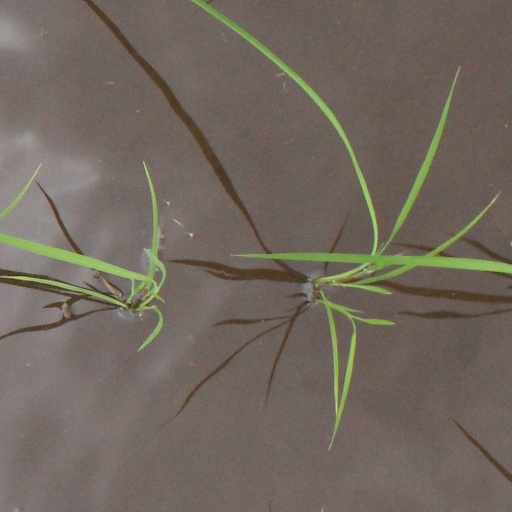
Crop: rice